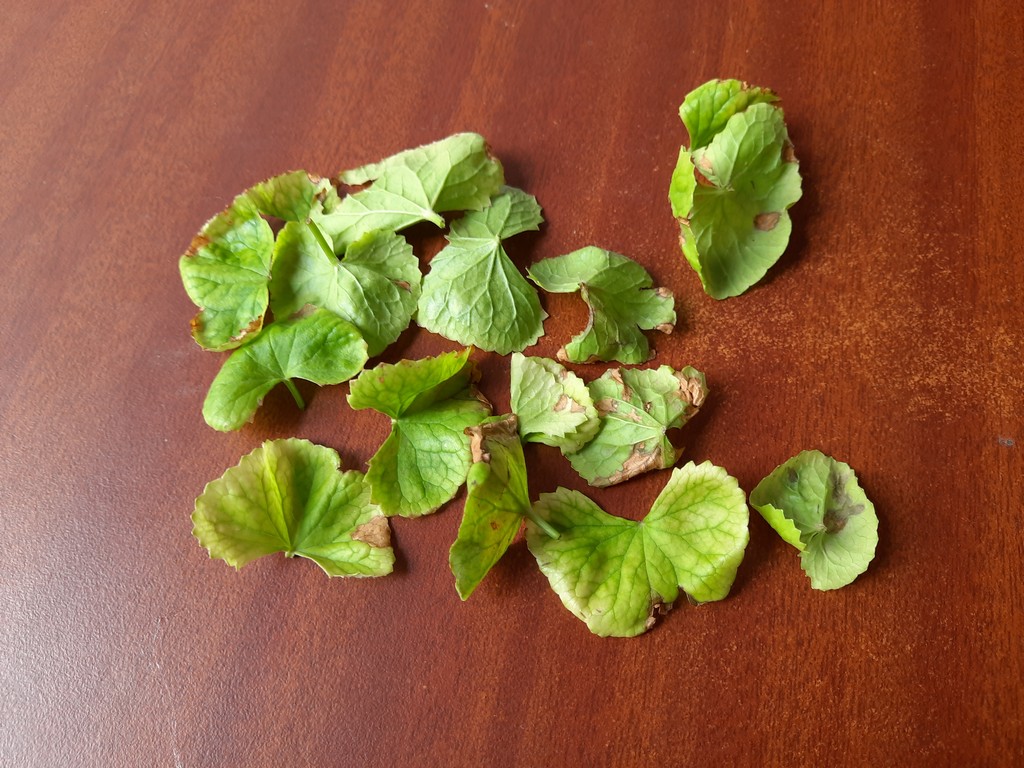
Label: Unhealthy